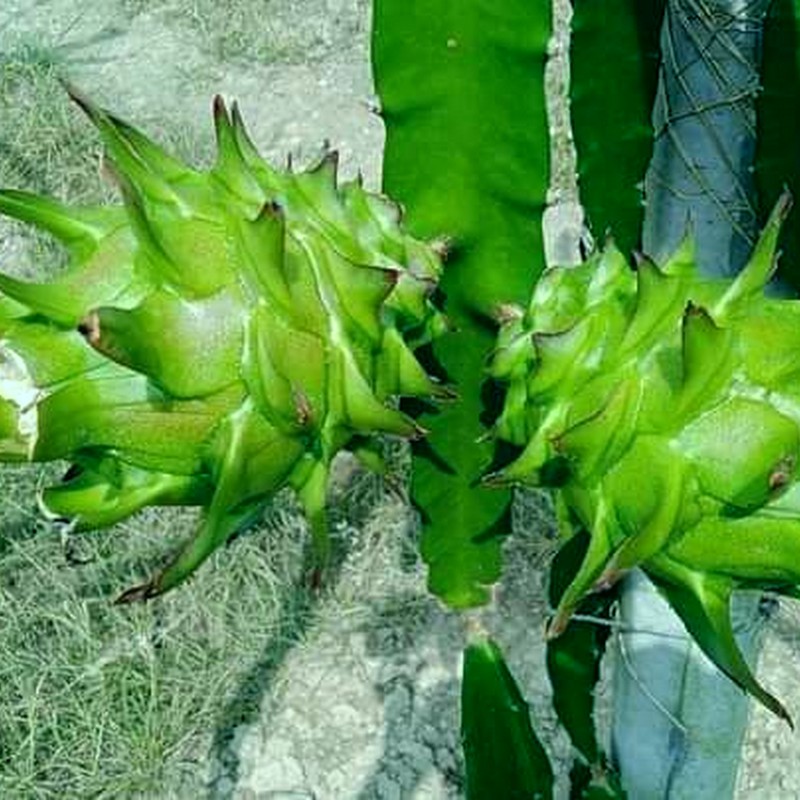
Label: Immature Dragon Fruit